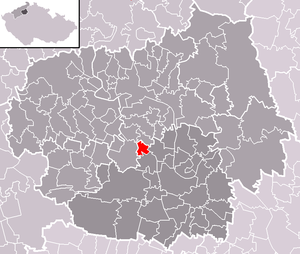
Doksany est une commune du district de Litoměřice, dans la région d'Ústí nad Labem, en Tchéquie. Sa population s'élevait à 395 habitants en 2018.